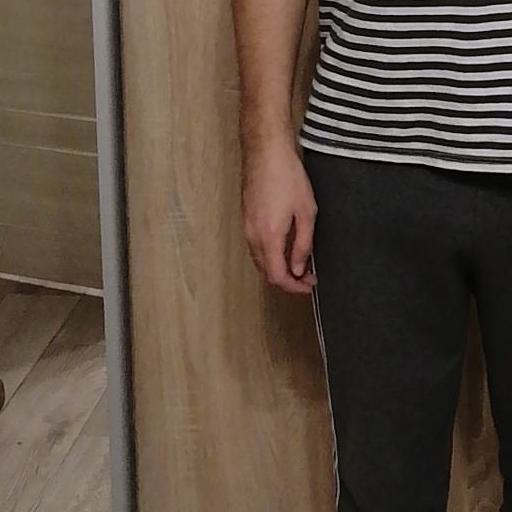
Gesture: no_gesture